The Swanvesta Social Club

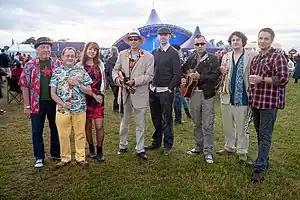
The Swanvesta Social Club

Swanvesta Social Club were founded in St Albans, and are a British Cuban-influenced group.